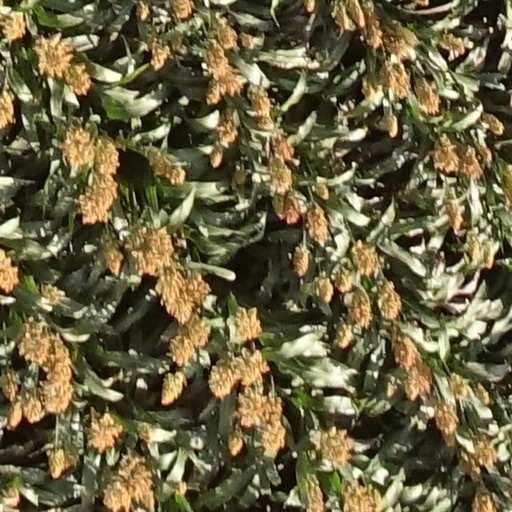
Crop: sorghum